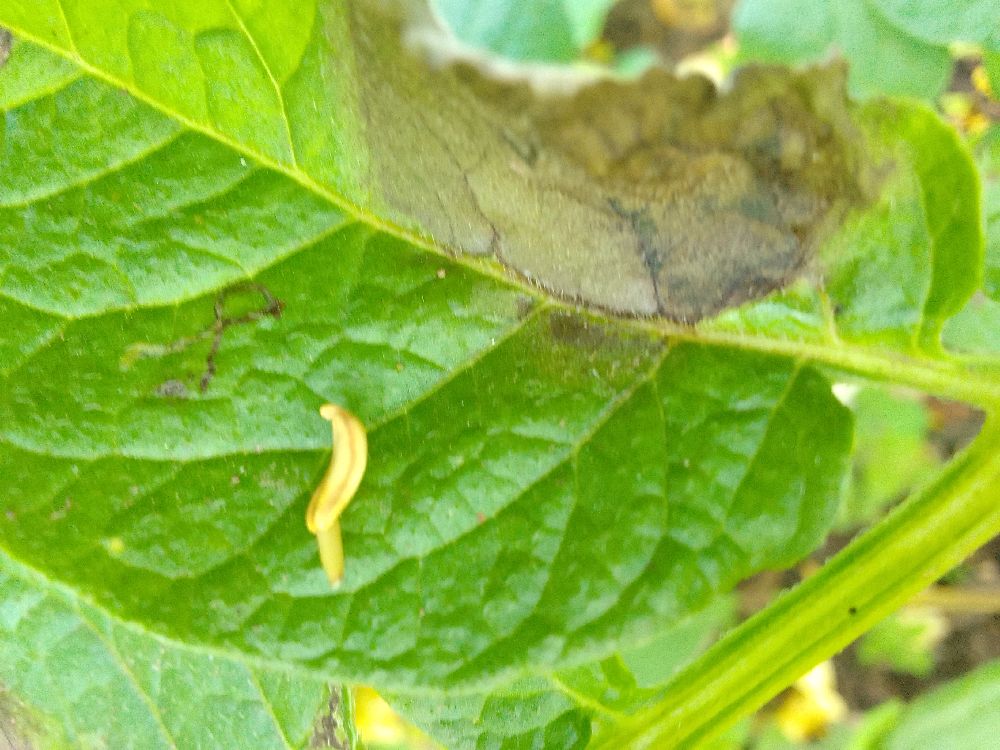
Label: Late blight